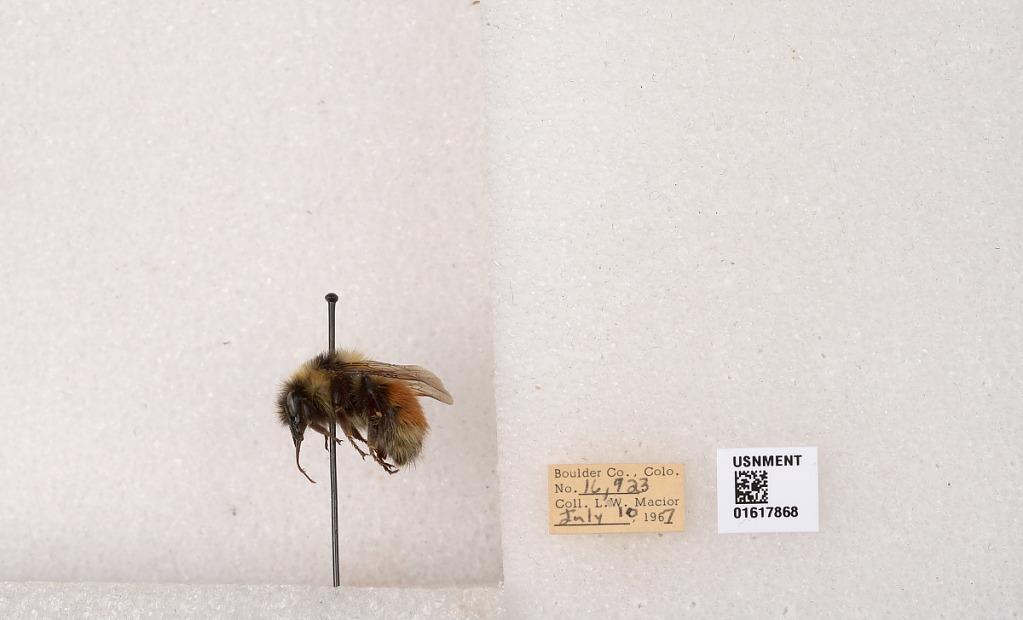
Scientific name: Bombus (Pyrobombus) sylvicola Kirby
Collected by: L. Macior
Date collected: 1967-7-10
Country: United States
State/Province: Colorado
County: Boulder
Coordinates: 40.0163, -105.294